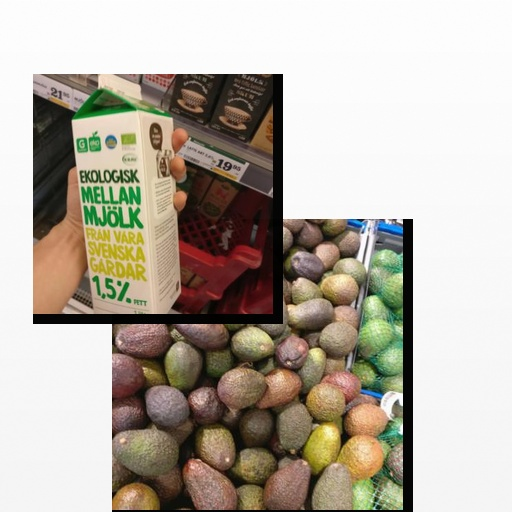
Food items: milk, avocado